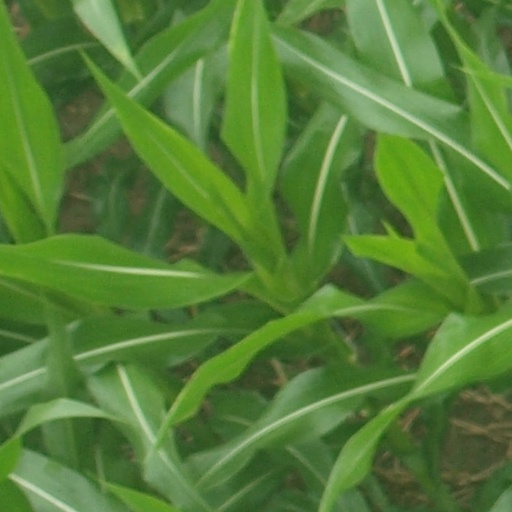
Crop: maize; corn